Tamaraw

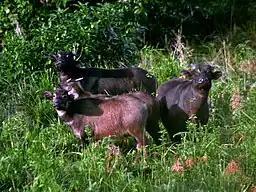
A small family group

Unlike the closely related water buffalo, "B. mindorensis" is a solitary creature. Adults of the species do not occur in herds or smaller packs, and are often encountered alone. Only juveniles exhibit the typical bovine herding behavior and clan hierarchy often seen in water buffalo. Males and females are known to associate all year round, but this interaction lasts only a few hours. This solitary behavior may be an adaptation to its forest environment. Adult males are often solitary and apparently aggressive, while adult females can be alone, accompanied by a bull, or their young of different ages.